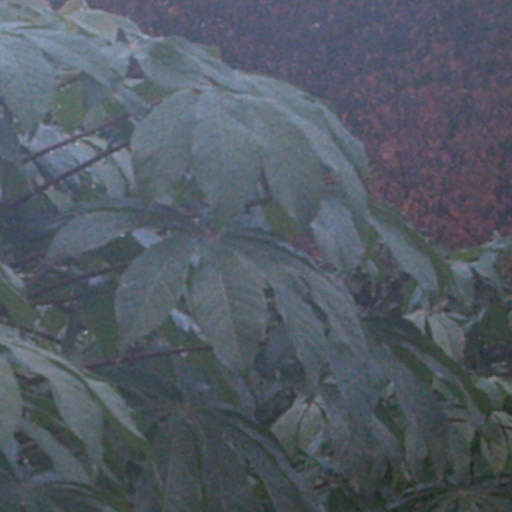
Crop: cassava